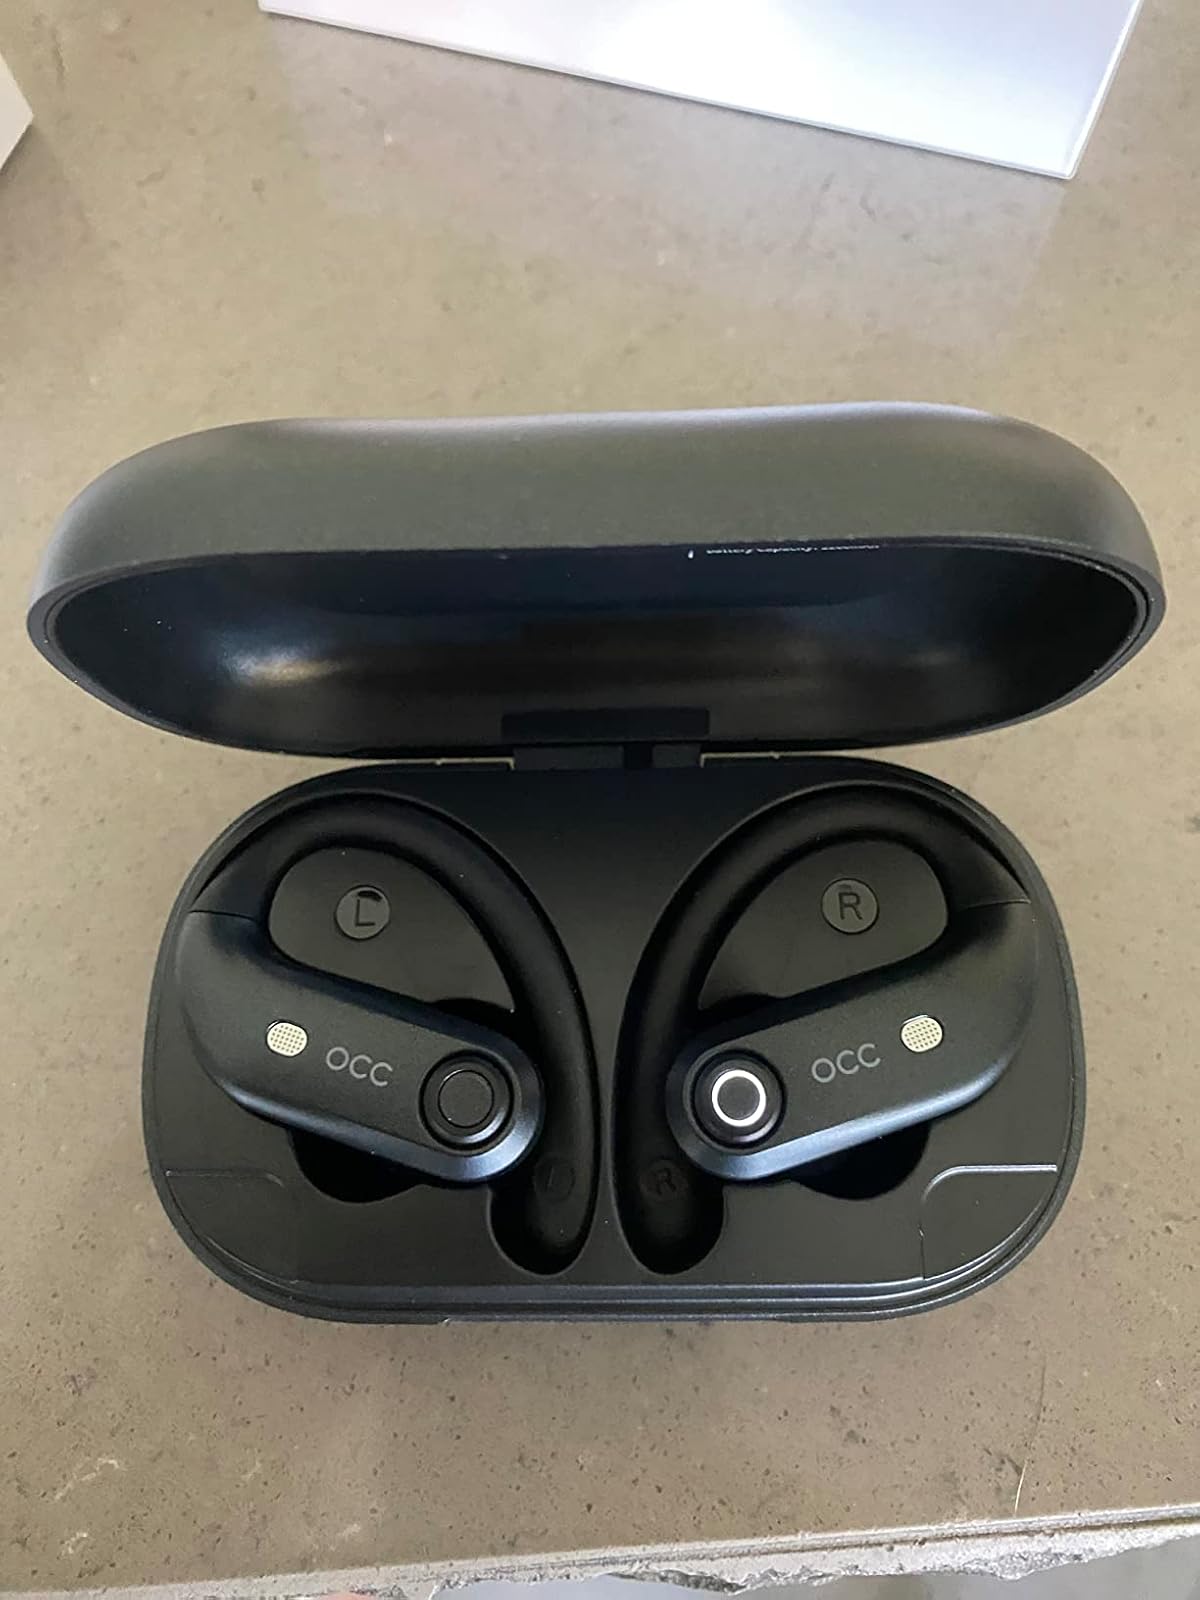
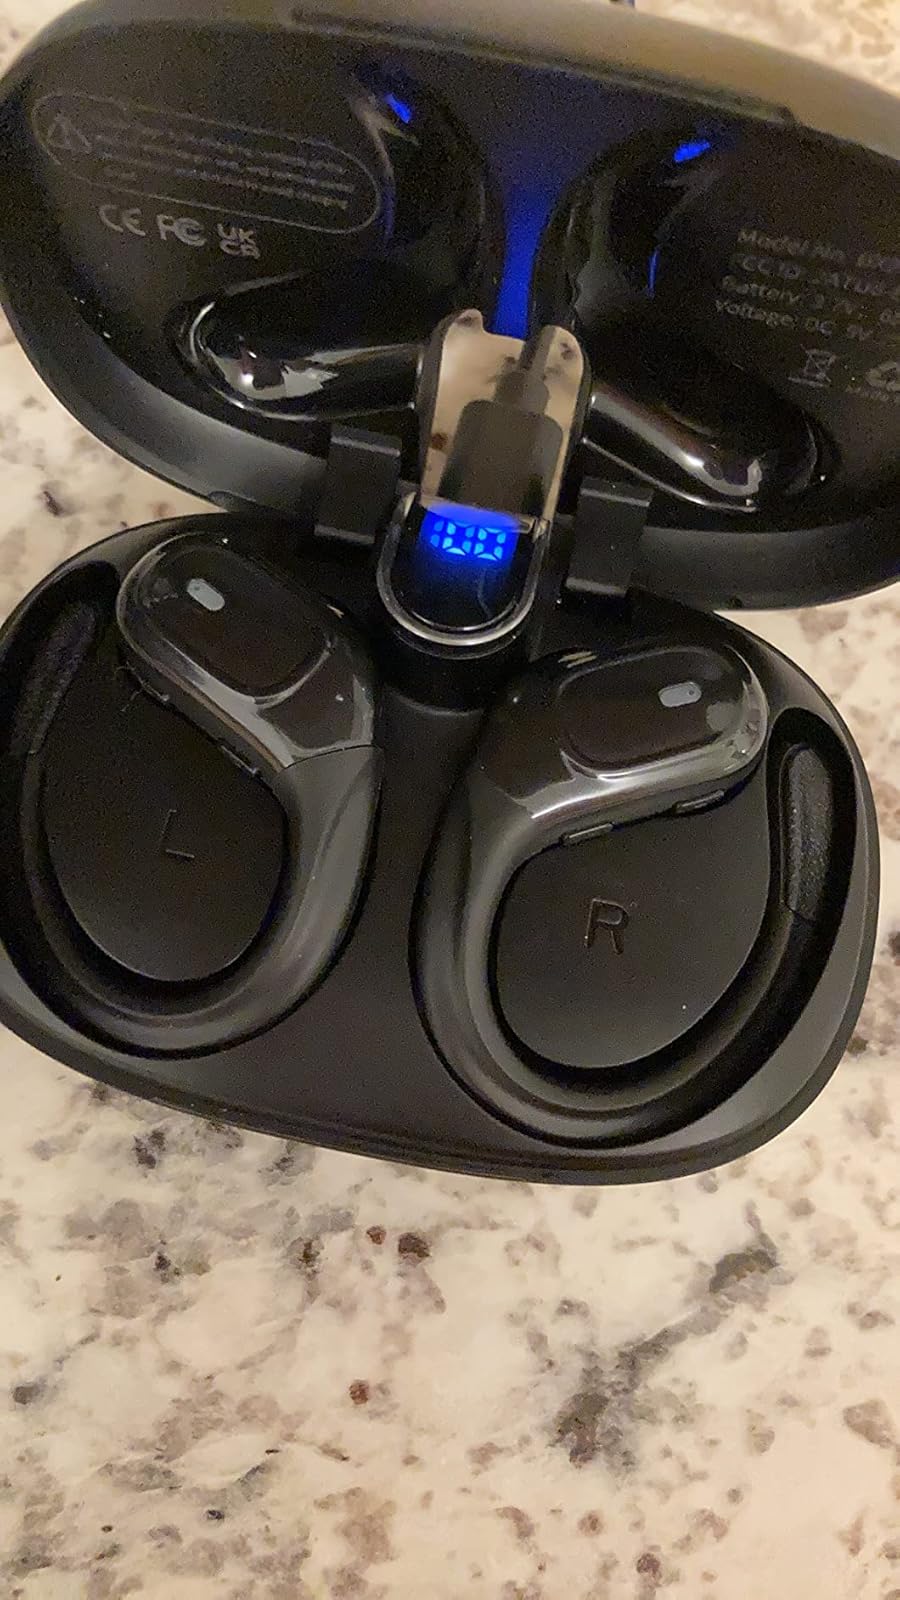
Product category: earbuds
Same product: no